Australian railway signalling

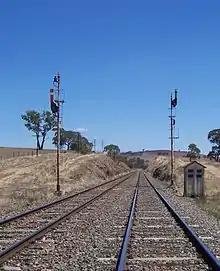
UQ semaphore signals, 3 position auto (right) and 2 position distant (left)

The power-operated three-position upper quadrant semaphore signal, American in origin, was introduced to New South Wales by the English signal engineer, C.B. Byles, in 1913. Byles (1871–1948) led New South Wales Railways through its introduction of power signalling, from 1911 until 1929.